Viroplasm

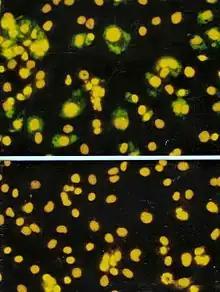
Viroplasms (green) in cells infected with rotavirus (top), and uninfected cells (bottom). (Immunofluorescent stain)

A viroplasm, sometimes called "virus factory" or "virus inclusion", is an inclusion body in a cell where viral replication and assembly occurs. They may be thought of as viral factories in the cell. There are many viroplasms in one infected cell, where they appear dense to electron microscopy. Very little is understood about the mechanism of viroplasm formation.